Johann Kautsky

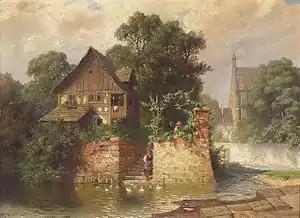
Idyll by the City Moat (1864)

Johann Baptist Wenzel Kautsky (or Jan Václav Kautský; 14 September 1827, Prague – 4 September 1896, Sankt Gilgen) was a Czech scenic designer, landscape painter and co-owner of "Brioschi, Burghart und Kautsky", a stage decorating company in Vienna.